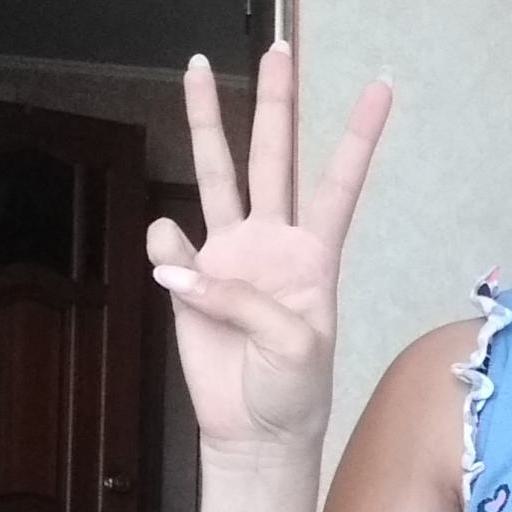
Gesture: three